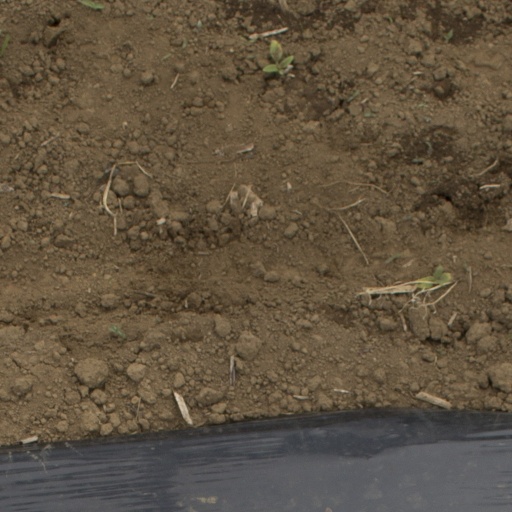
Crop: Jerusalem artichoke